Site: brandenburg
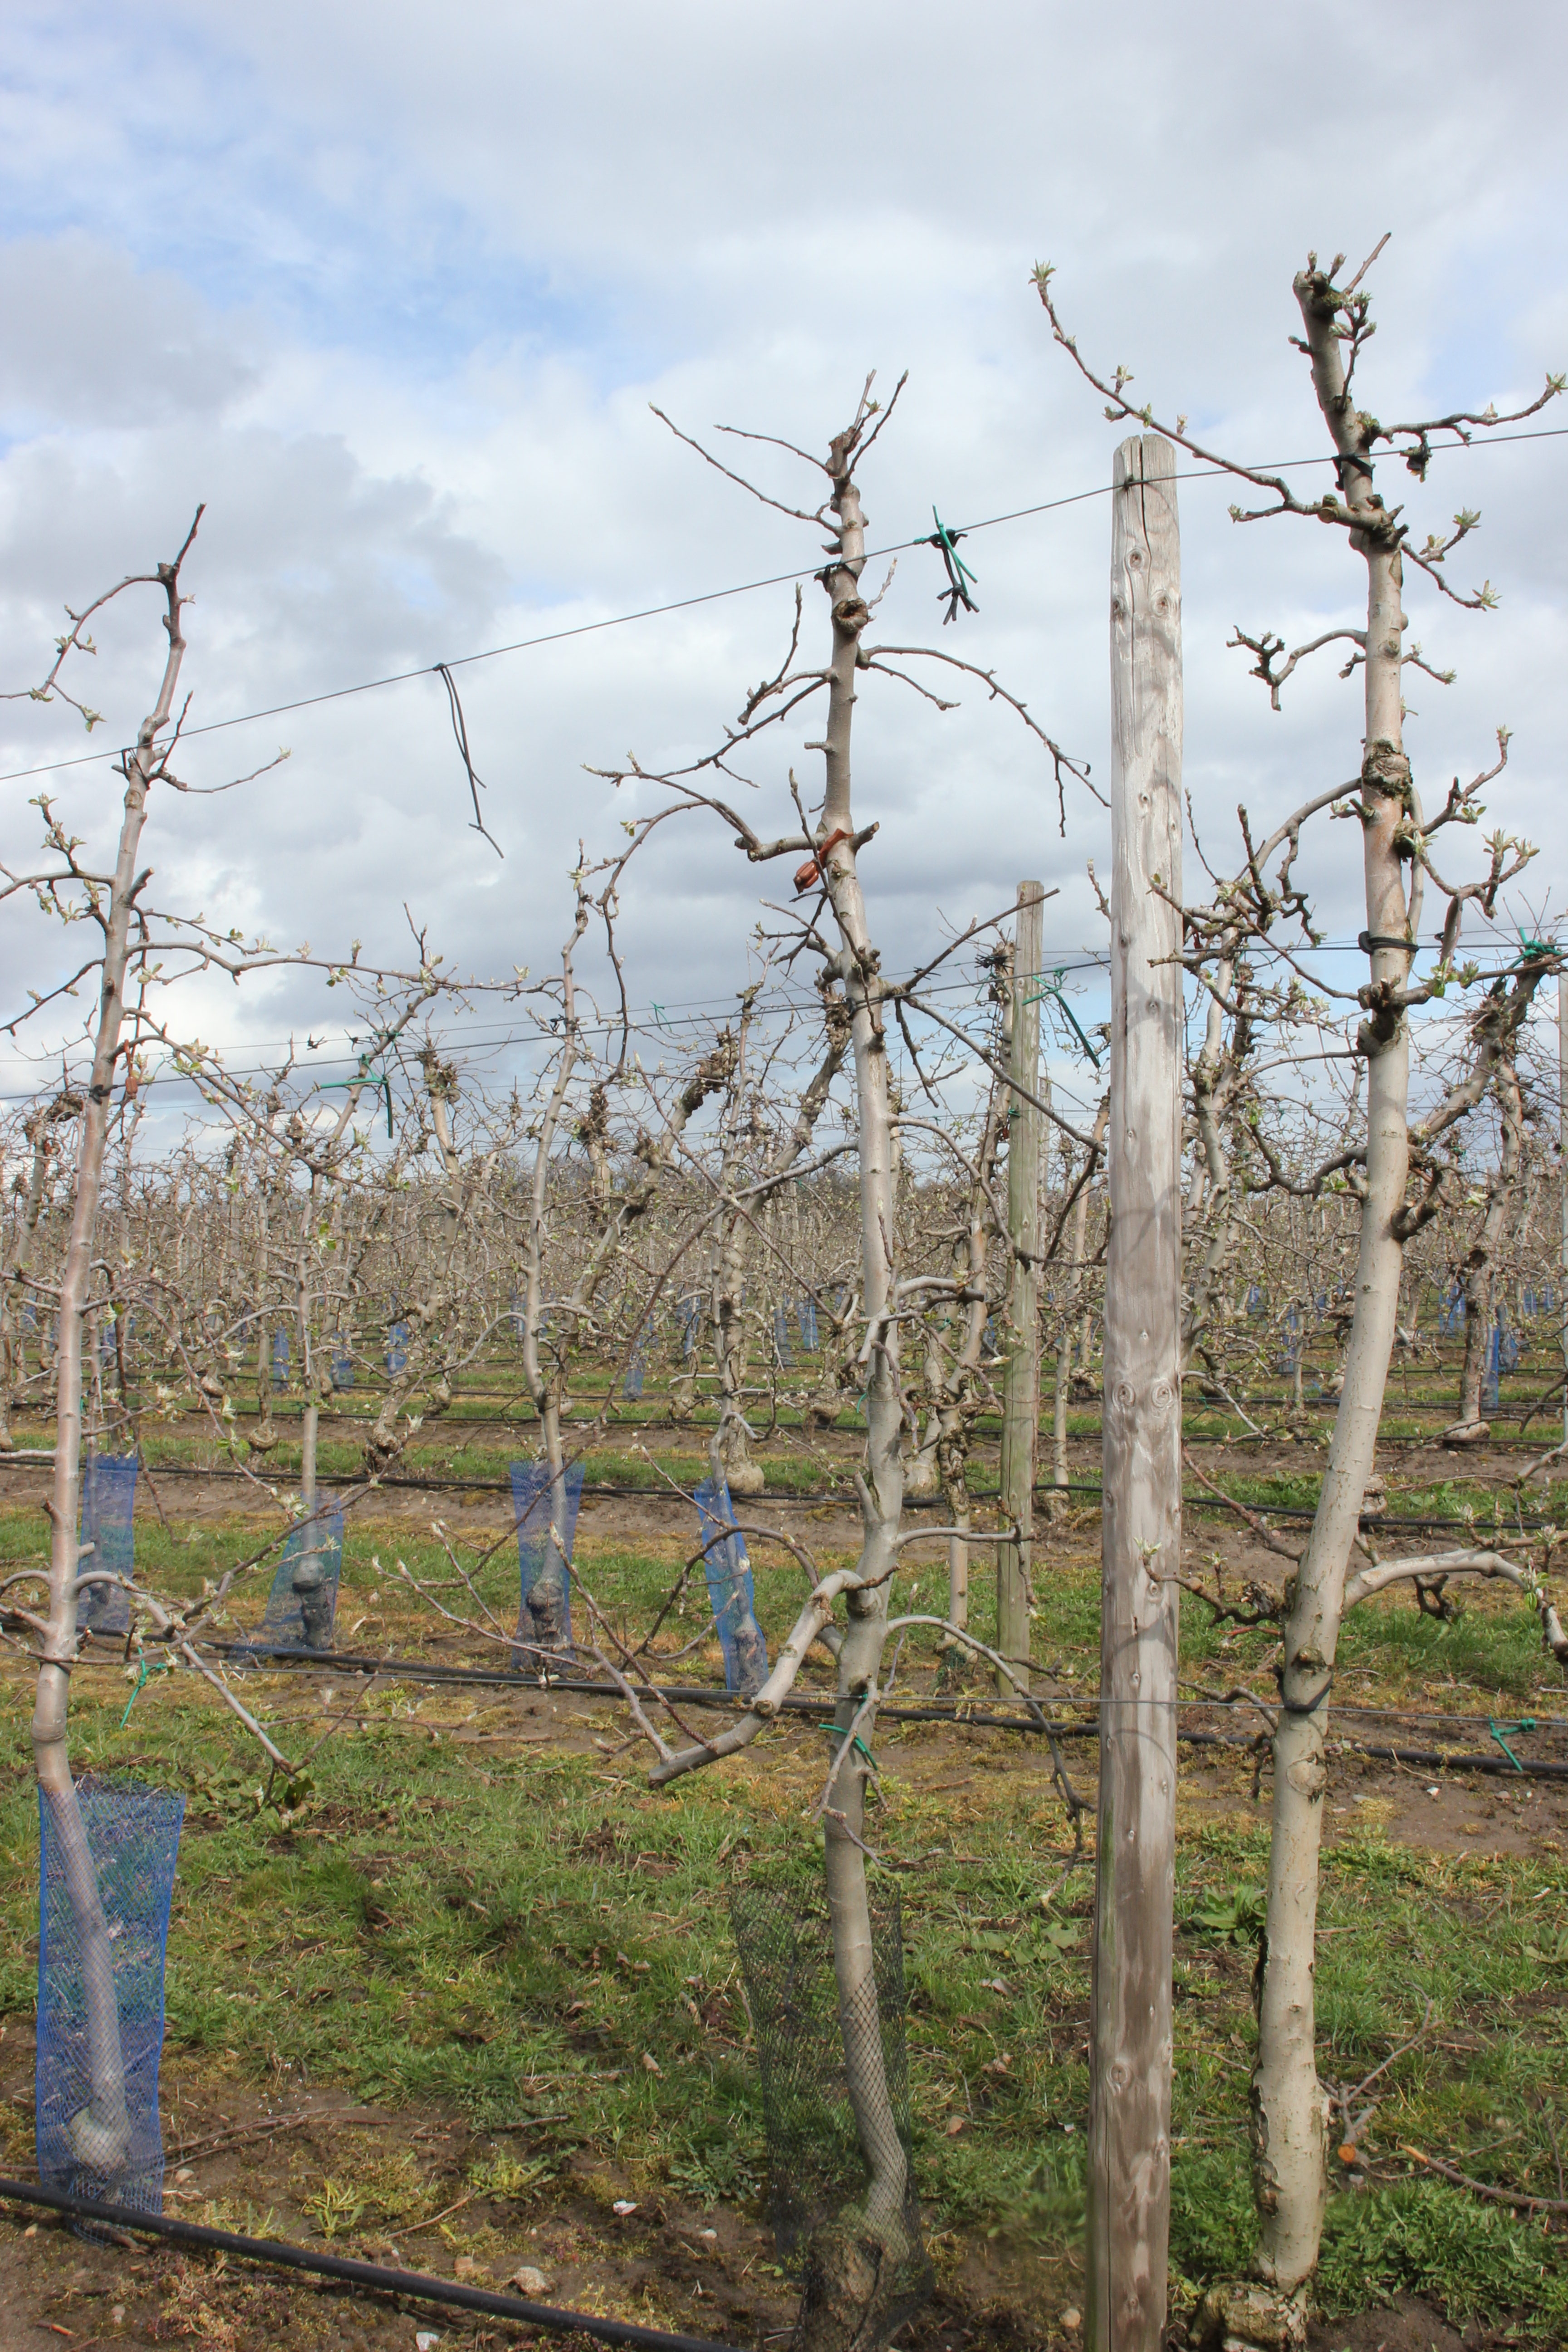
Growth stage (BBCH 55): Inflorescence emergence